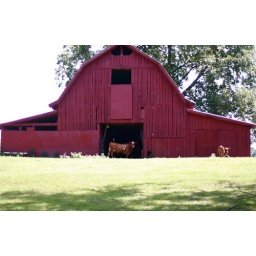
The cow was perfectly framed in the door way for me, I couldn't resist.